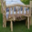
Label: bed